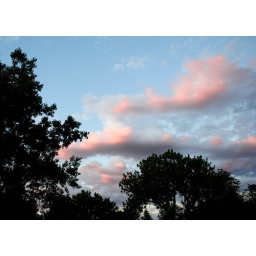
Looking south I noticed the pink puffball clouds above the trees. I like them.